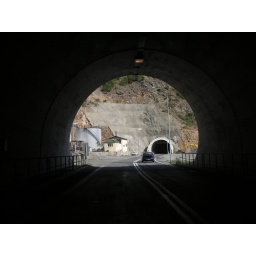
Artvin road in the mountains